The BAP Handbook

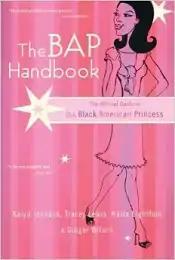
first edition, 2001

The BAP Handbook: The Official Guide to the Black American Princess is a humor book released on June 21, 2001. The book was written by friends Kalyn Johnson, Tracey Lewis, Karla Lightfoot, and Ginger Wilson, and published by Broadway Books.